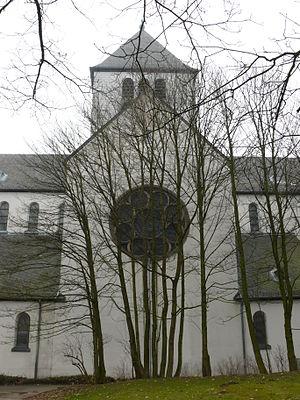
L'abbaye de Kornelimünster, également appelée abbaye Saint-Corneille sur Inde, près d'Aix-la-Chapelle était une abbaye d'Empire de 814 à 1804. Elle a été fondée une seconde fois par les bénédictins de la congrégation de Subiaco en 1906, sous le patronage de saint Benoît d'Aniane et de saint Corneille.